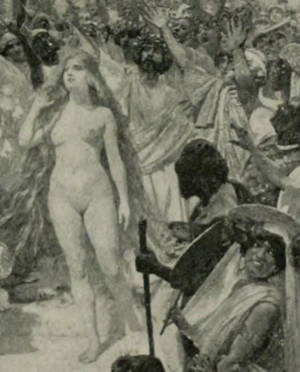
Phryne aux fêtes de Vénus (détail)